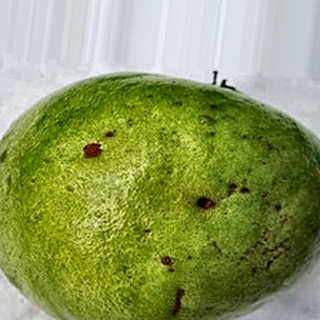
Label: guava_fruit_fly